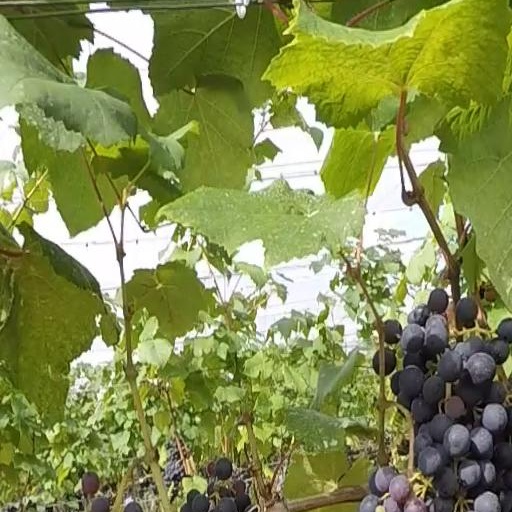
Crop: grape